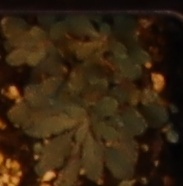
Label: Horseweed